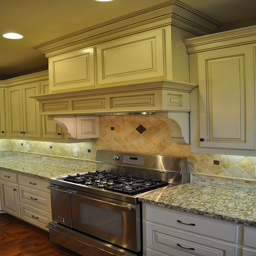
A stove top oven sitting inside of a kitchen.
A large kitchen with an oven, cupboards, and countertops.
A kitchen with white cabinets and a chrome range.
A white kitchen has a stainless steel oven in it.
Granite kitchen counters and a steel stove and oven.